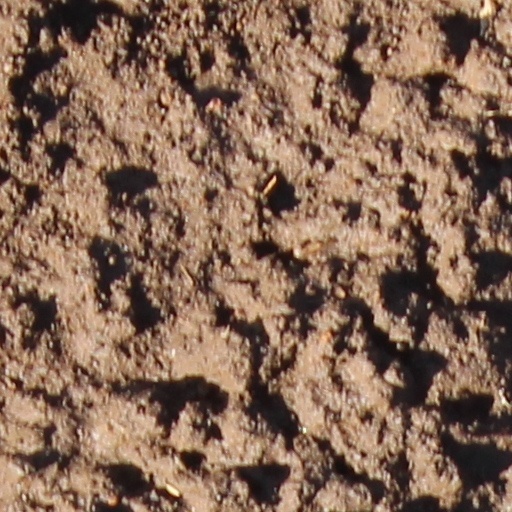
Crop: wheat